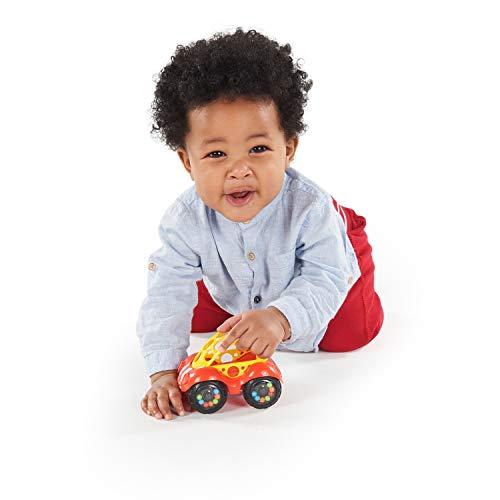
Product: Bright Starts Easy Grasp Push Vehicle Toy - Ages 3 Months +, Rattle & Roll Buggie, Red
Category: Toys & Games | Baby & Toddler Toys | Push & Pull Toys
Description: Soft, flexible baby toy for 3 months up.
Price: $5.99